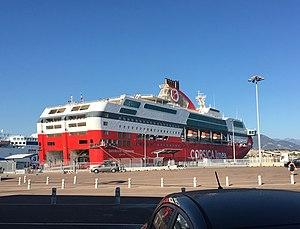
Le cruise-ferry Danielle Casanova à Ajaccio en juillet 2017.
Le Danielle Casanova est un cruise-ferry de la compagnie française Corsica Linea. Construit aux chantiers Fincantieri d'Ancône entre 2001 et 2002 pour la Société nationale maritime Corse-Méditerranée, il était initialement nommé Méditerranée mais a finalement été baptisé du nom de Danielle Casanova, militante communiste et résistante corse morte en déportation à Auschwitz en 1943. Mis en service en juillet 2002 sur les liaisons entre le continent français et la Corse, il assure également des traversées vers le Maghreb et la Sardaigne. Transféré en 2016 au sein de Corsica Linea après la liquidation de la SNCM, il est désormais principalement affecté aux lignes internationales entre Marseille, la Tunisie et l'Algérie et dessert parfois la Corse de manière occasionnelle.